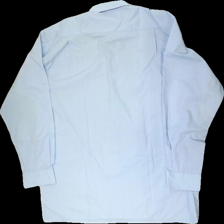
View: back
Type: Shirt
Category: Men
Brand: Not in the list
Brand text on label: Howell
Colors: Blue
Material: 73% polyester, 27% cotton
Cut: Regular
Size: XL
Season: All
Stains: Major
Smell: Minor
Price range: <50
Recommended usage: Export
Comment: detergent scent, yellow stains